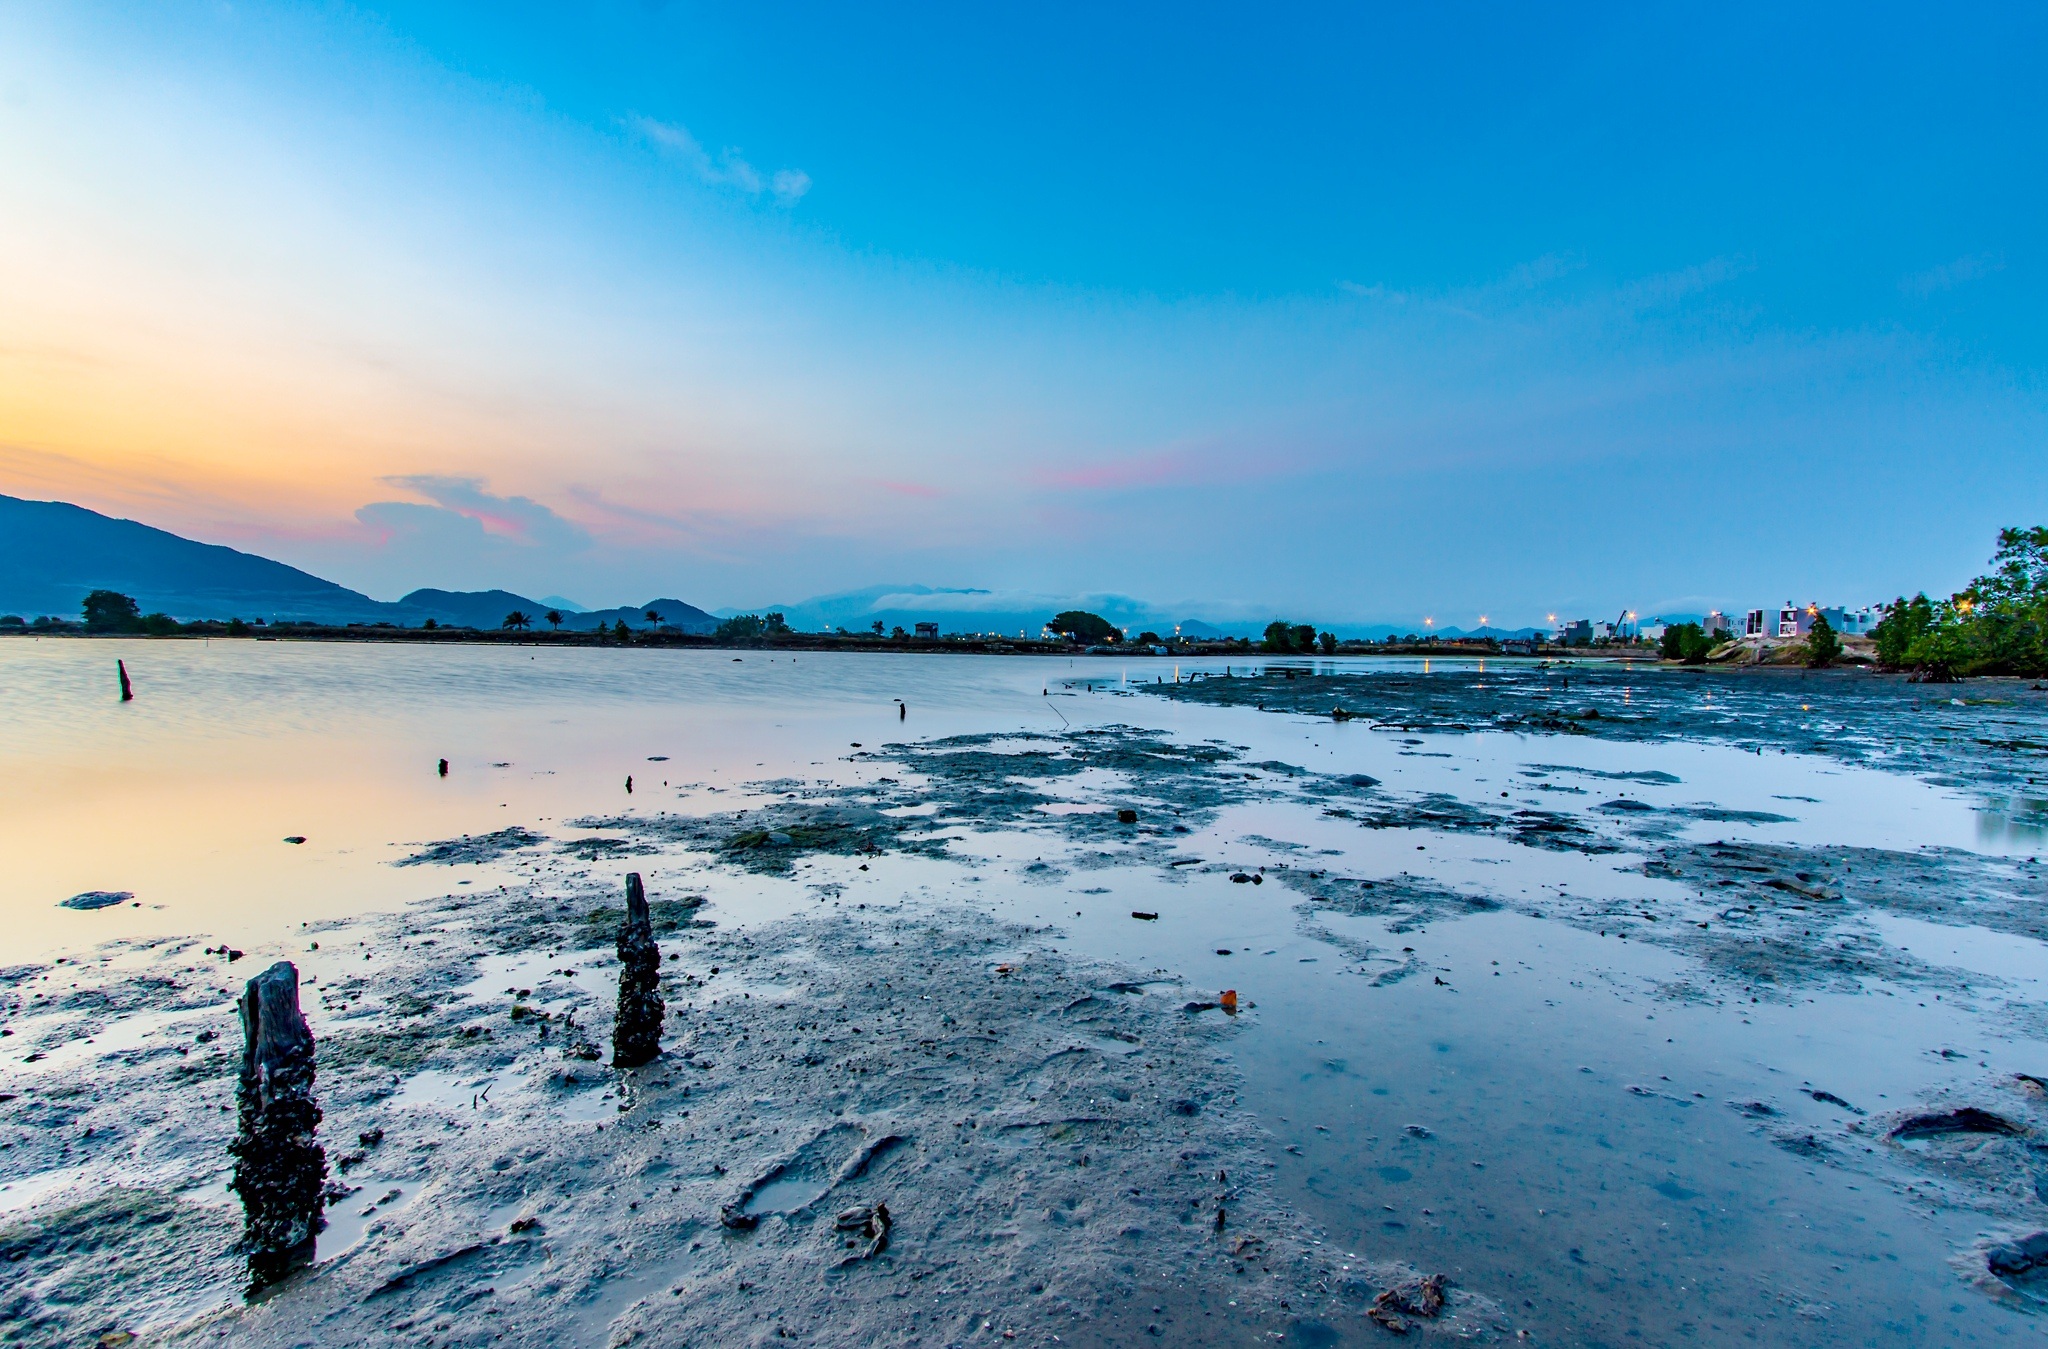
beach, sea, coast, water, ocean, horizon, snow, winter, cloud, sky, sunrise, sunset, sunlight, morning, shore, wave, lake, dawn, home, male, dusk, reflection, lagoon, bay, page, body of water, write, the sea, than, ho ng, wind wave